Esse quam videri

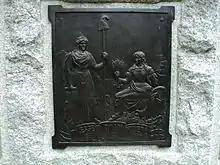
"" plaque on monument to Revolutionary War officer Joseph Winston, Guilford Courthouse National Military Park, Greensboro, North Carolina

Esse quam videri is a Latin phrase meaning "To be, rather than to seem." It has been used as a motto by a number of different groups.